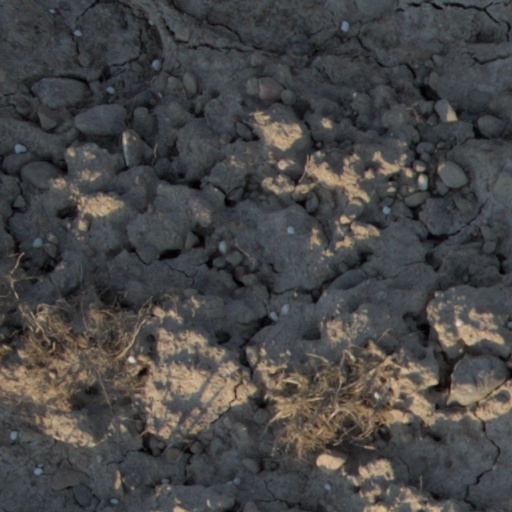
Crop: wheat